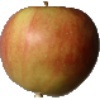
Label: Apple Red 2